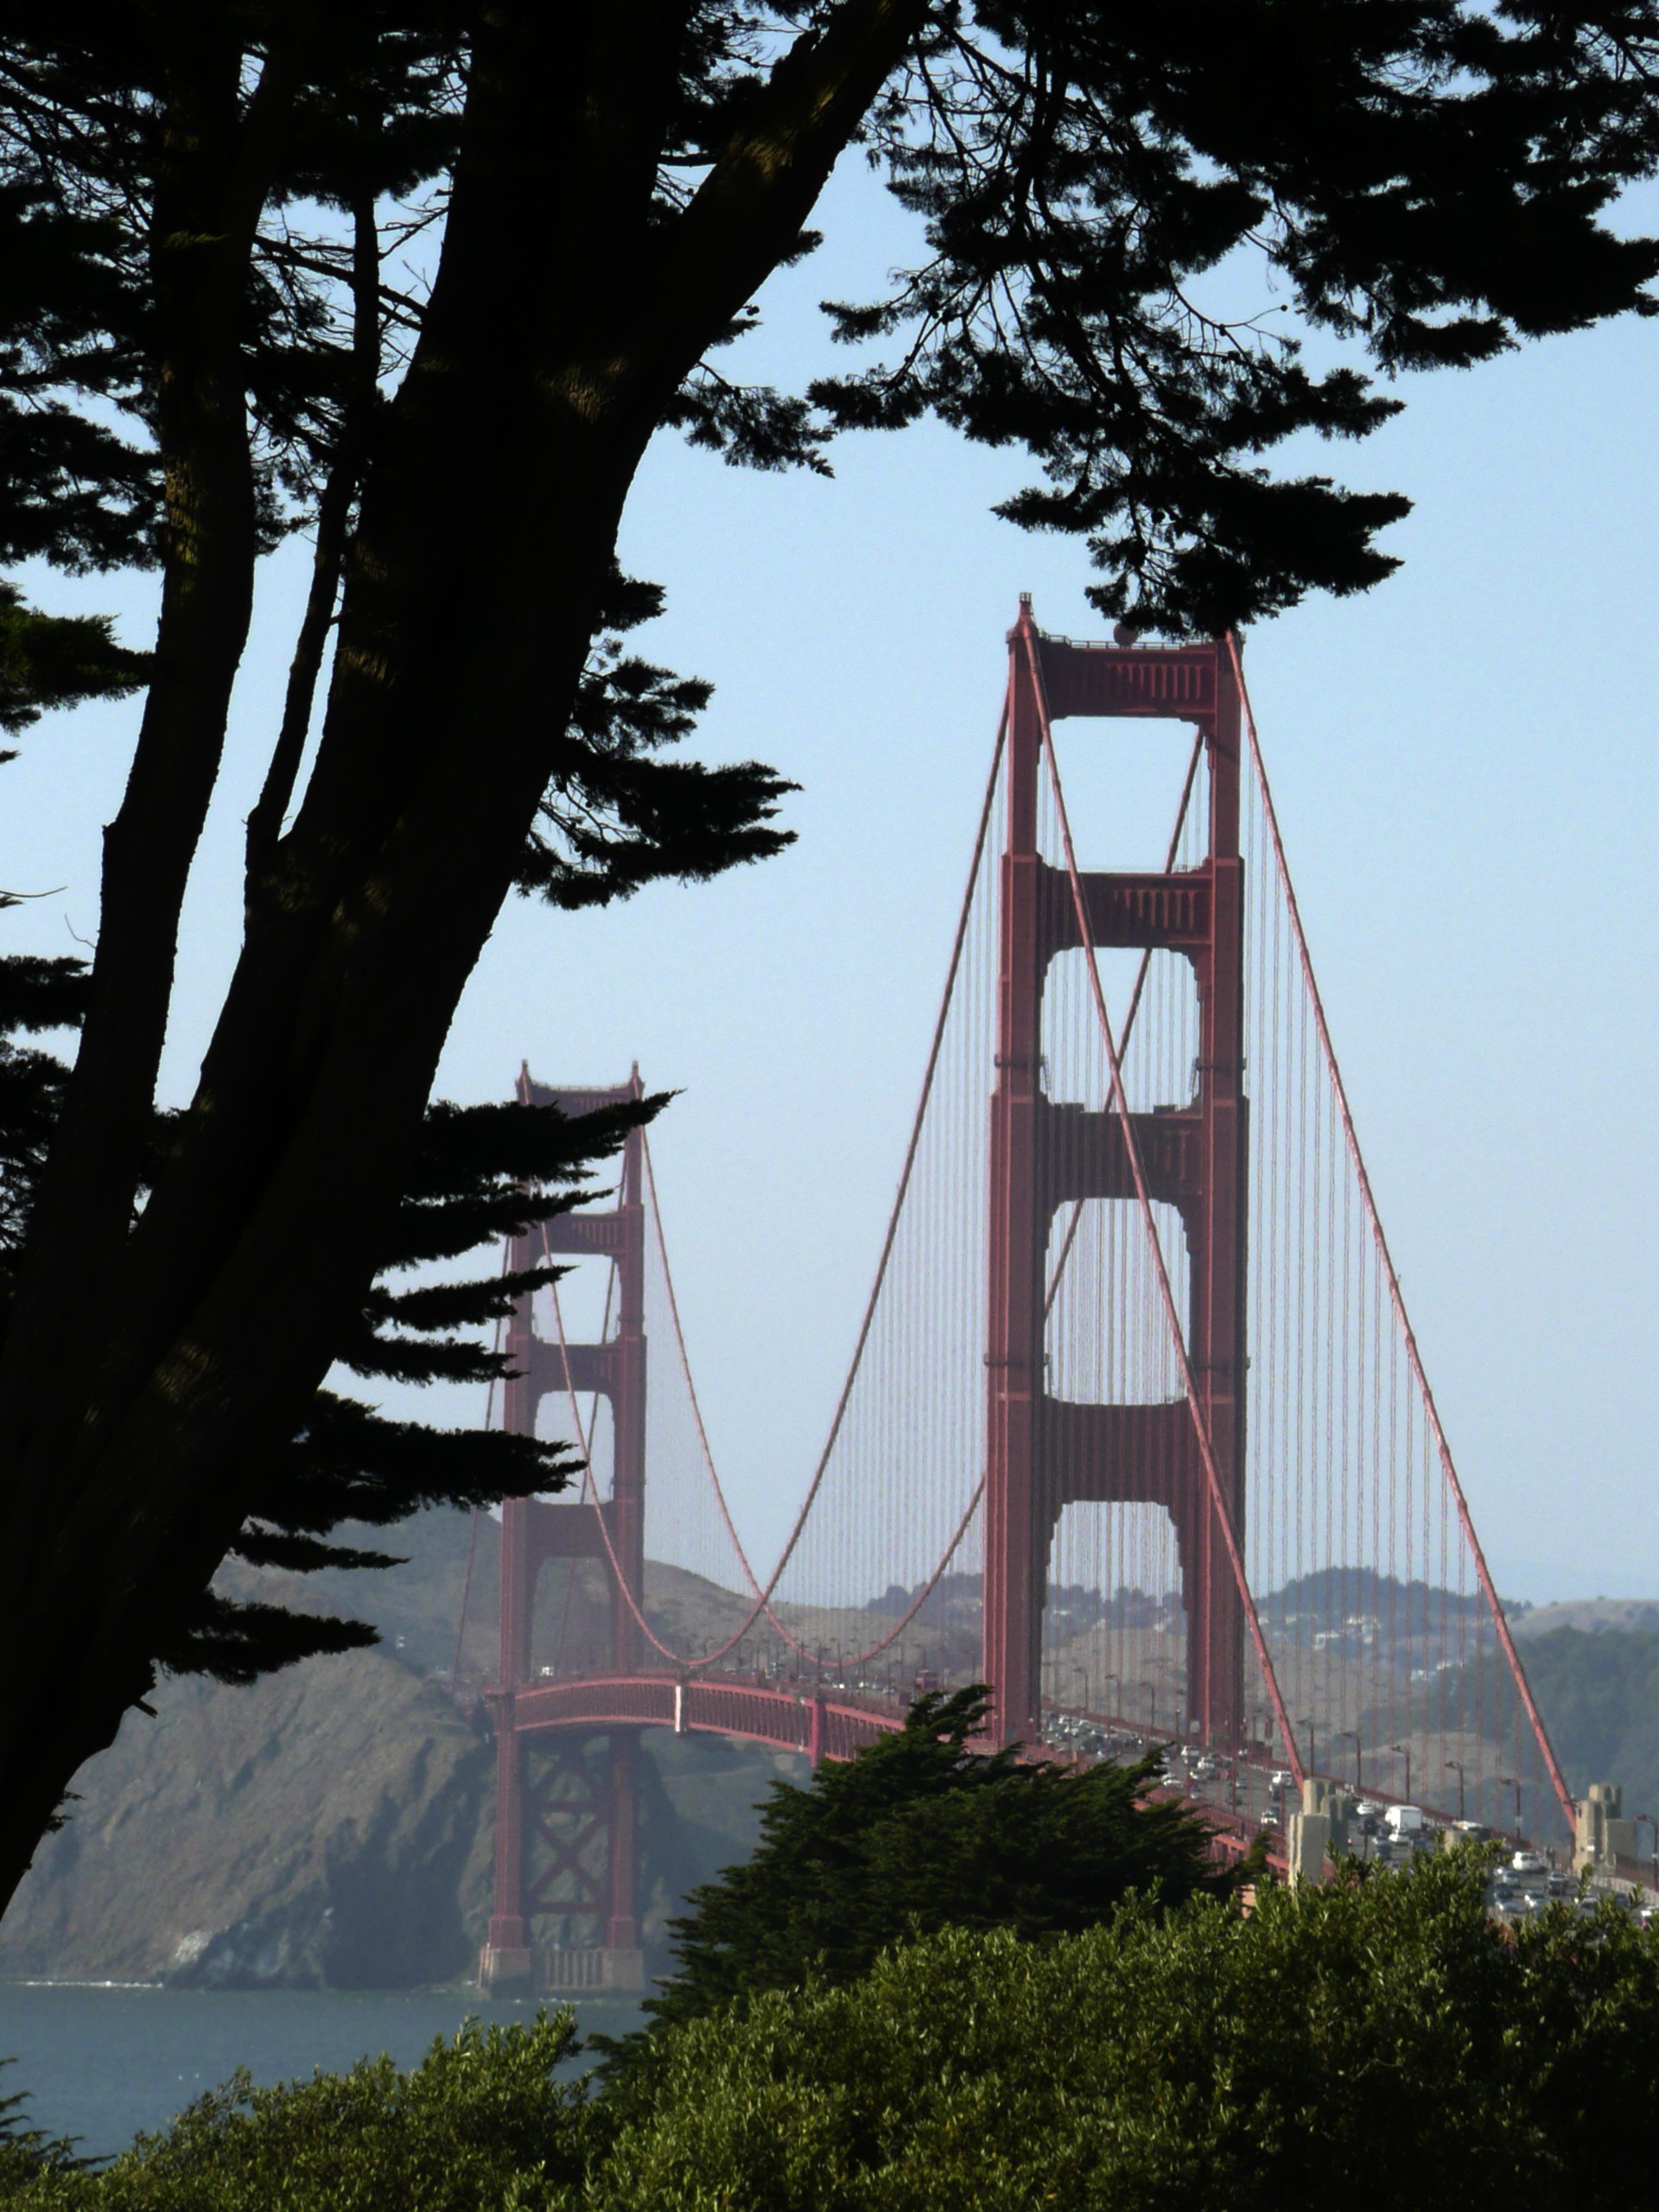
tree, ocean, technology, bridge, building, city, golden gate bridge, san francisco, construction, tower, usa, landmark, california, places of interest, pacific, steel construction, woody plant, nonbuilding structure